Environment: real
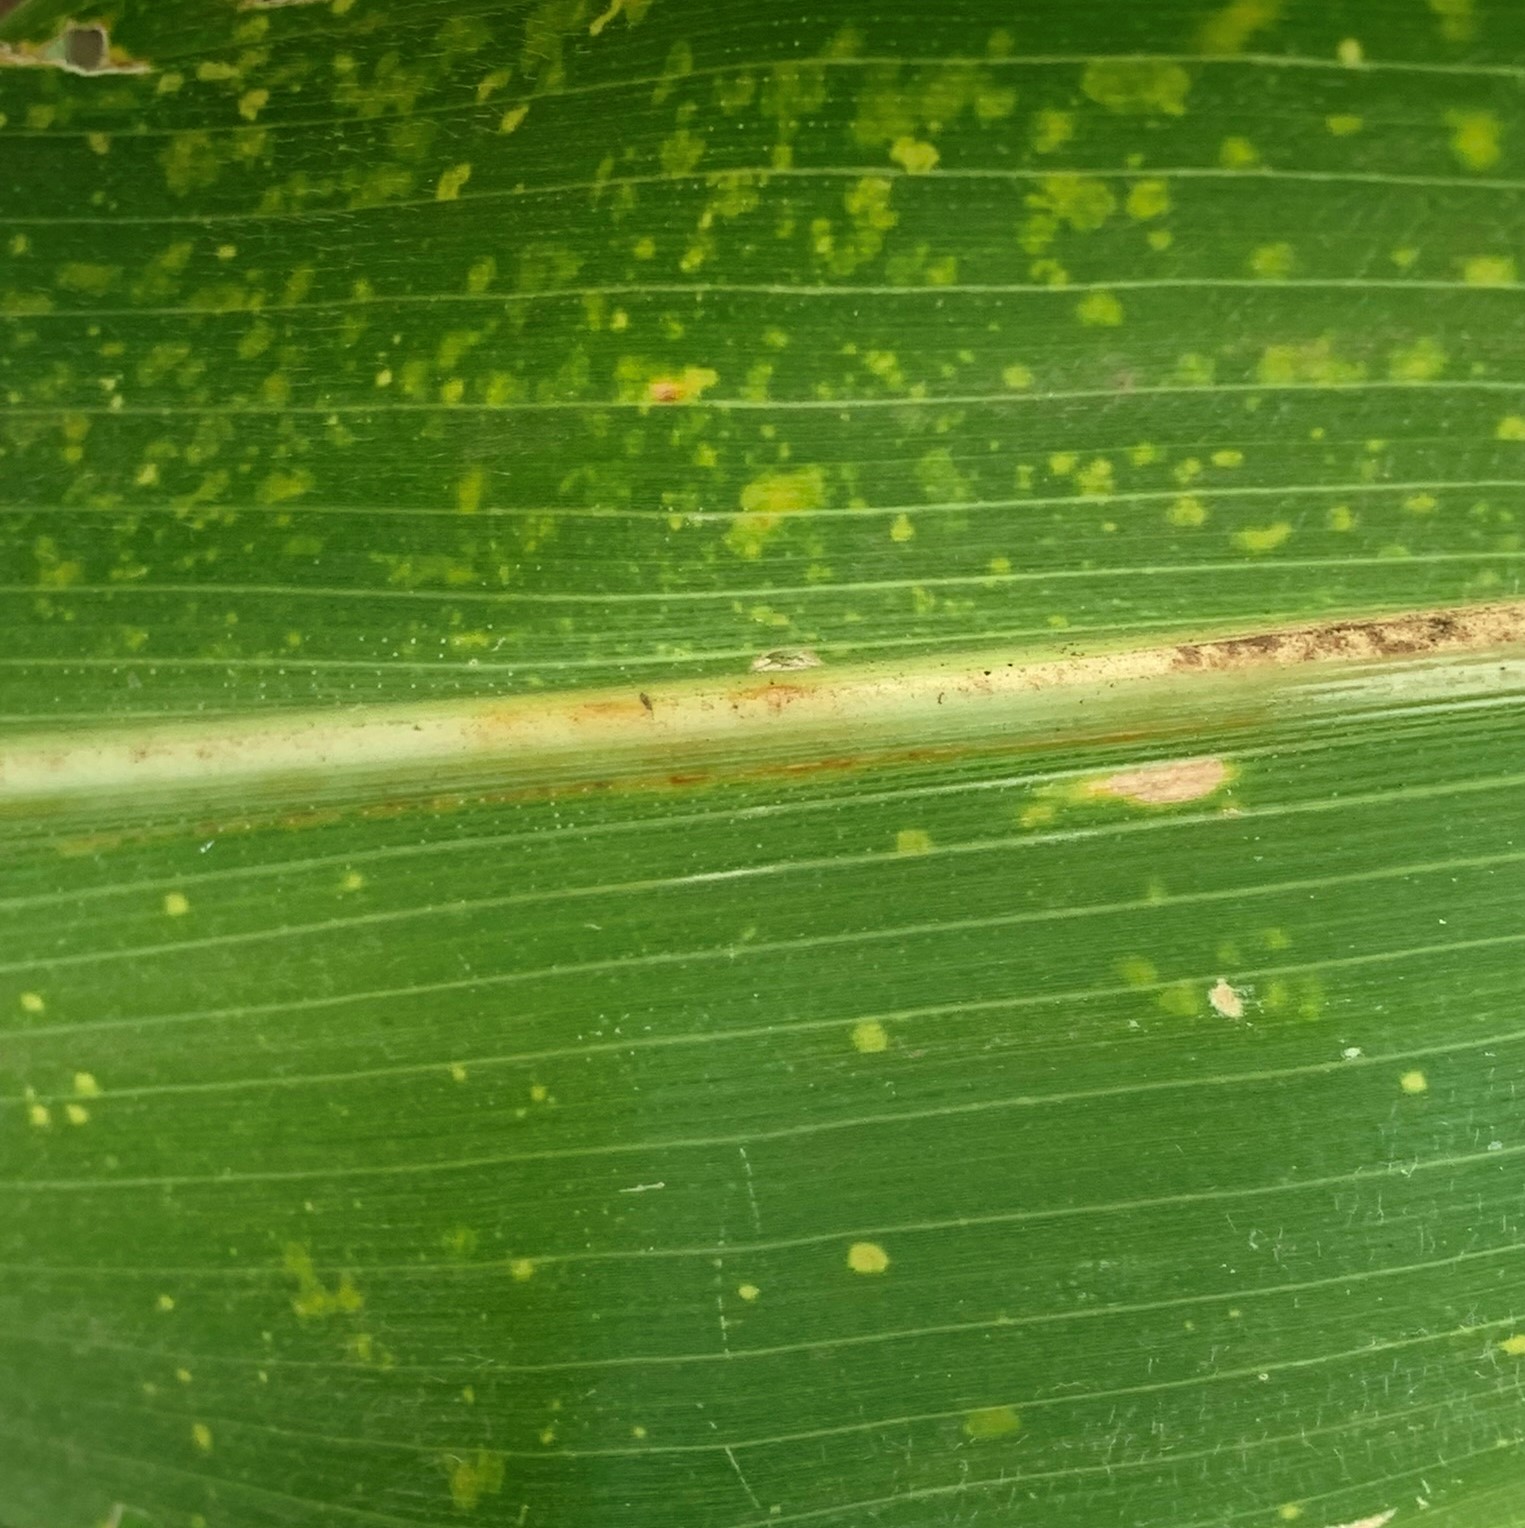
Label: lethal_necrosis